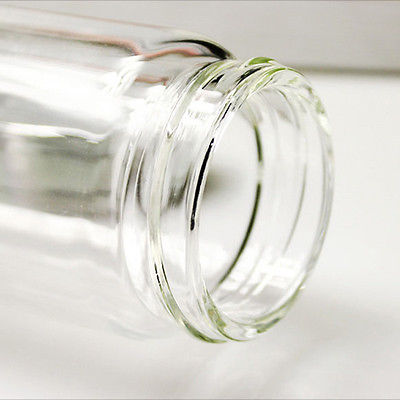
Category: mug